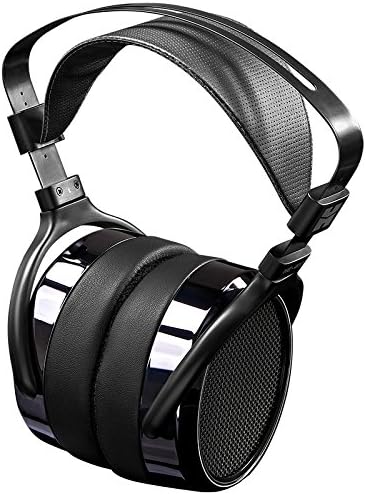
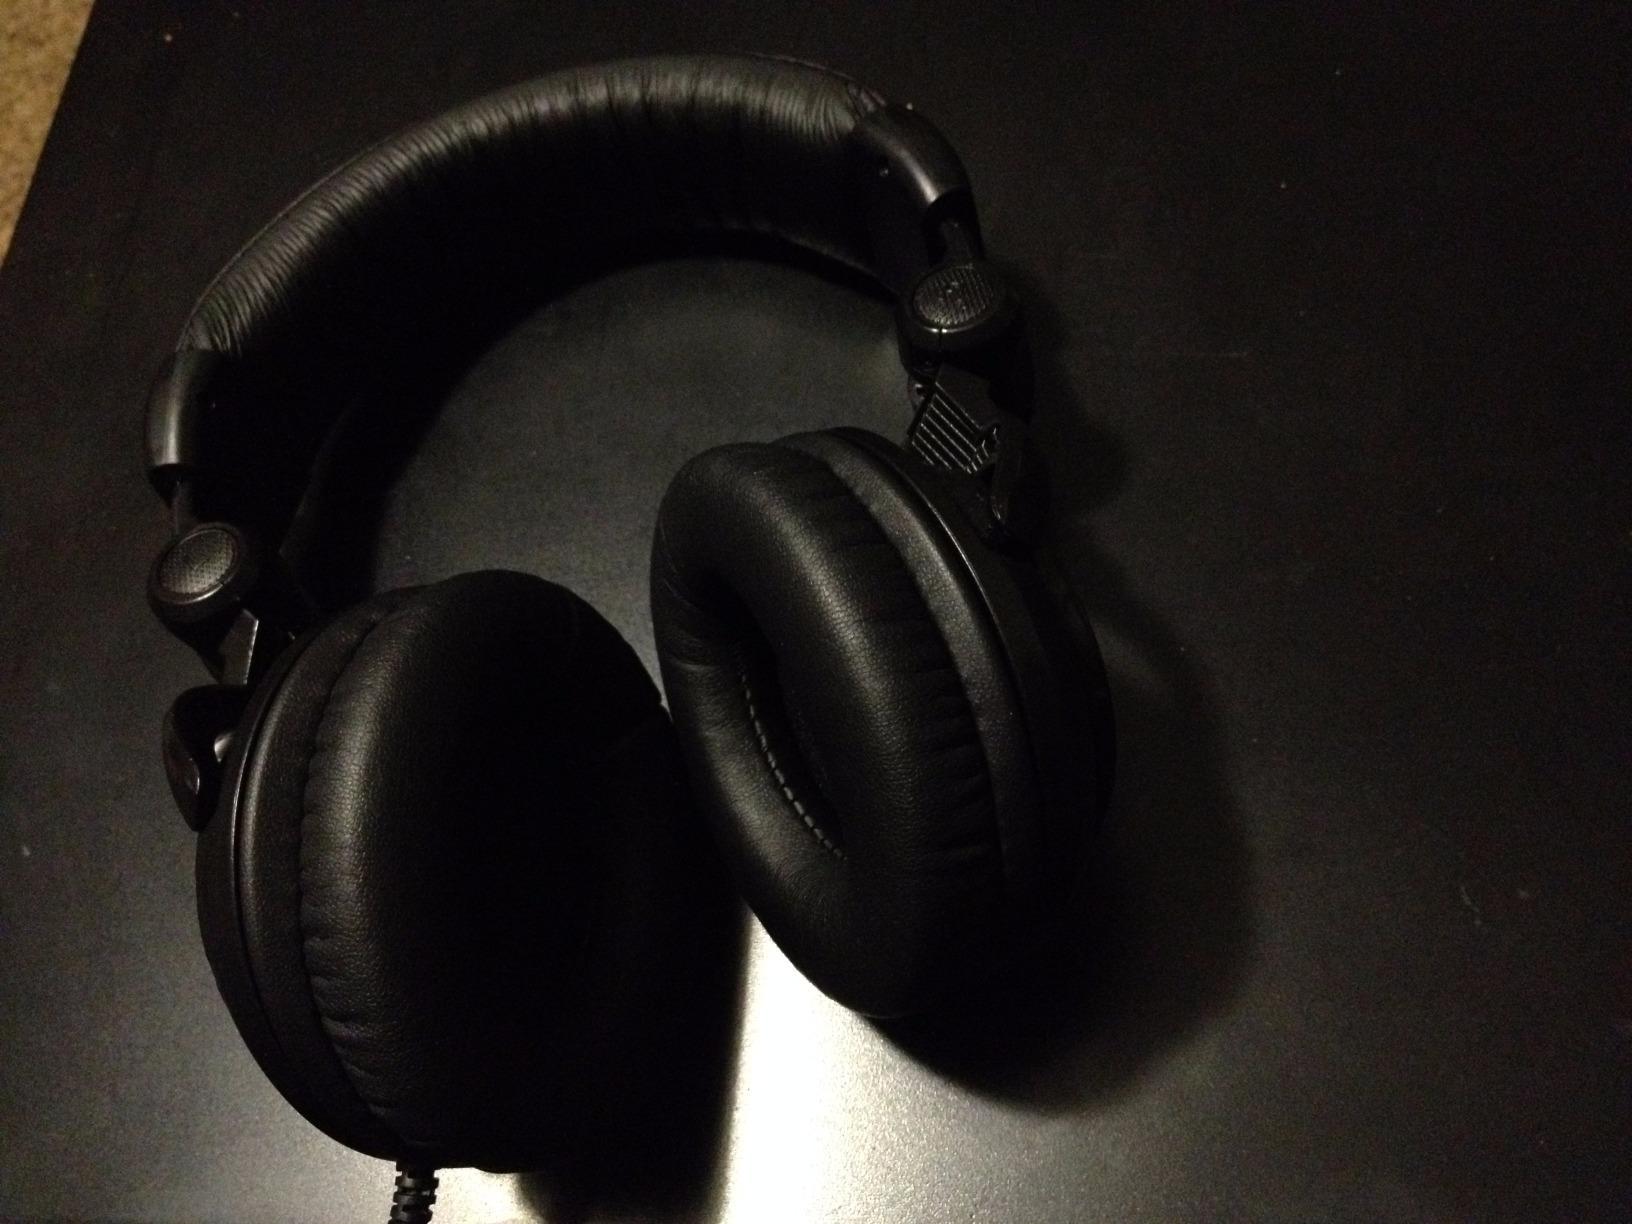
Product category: headphones
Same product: no